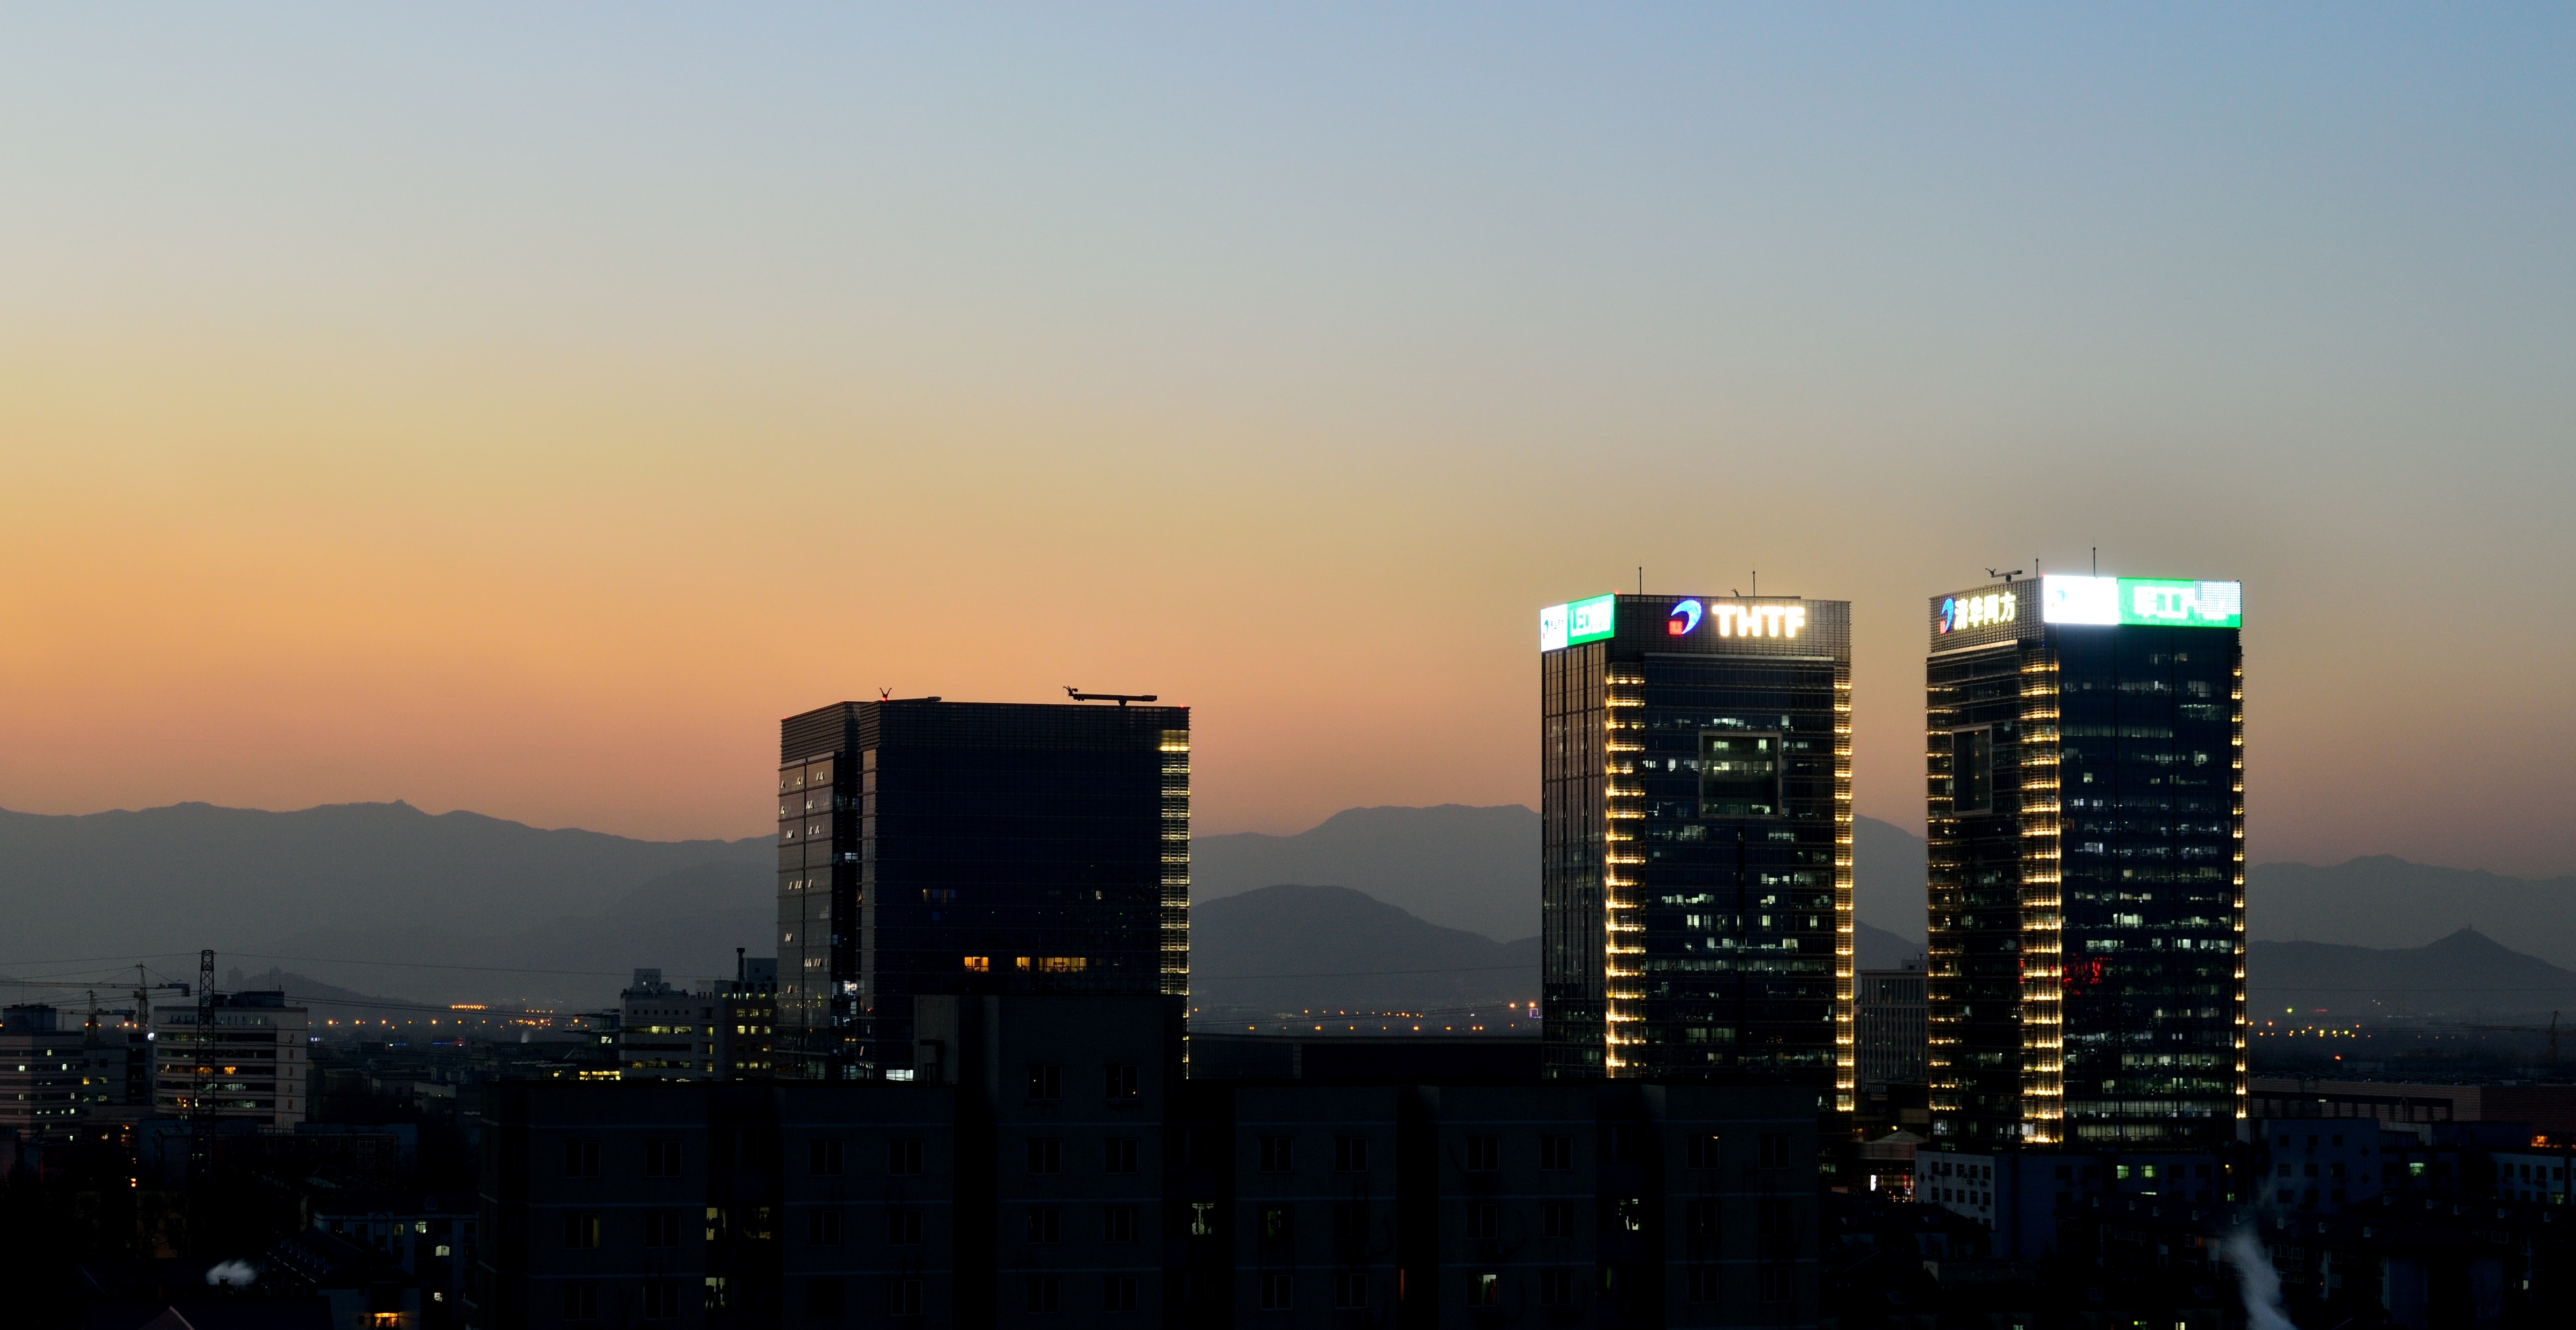
horizon, silhouette, mountain, sky, sunrise, sunset, skyline, night, morning, building, dawn, city, skyscraper, cityscape, downtown, dusk, evening, red, haze, modern, tower block, blue sky, figure, beijing, beautiful, estate, metropolis, china wind, blue sky and white clouds, tall buildings, national day, city sky, atmospheric phenomenon, human settlement, atmosphere of earth, metropolitan area, tsinghua tongfang